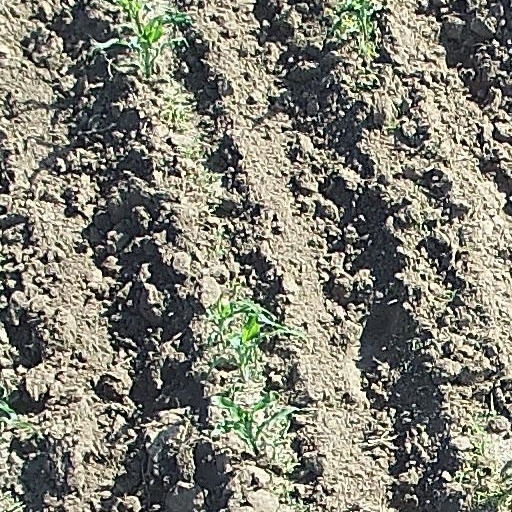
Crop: maize; corn